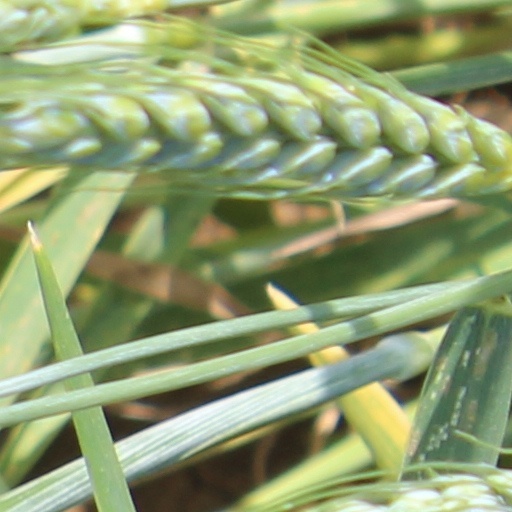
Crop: wheat